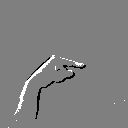
ASL letter: g